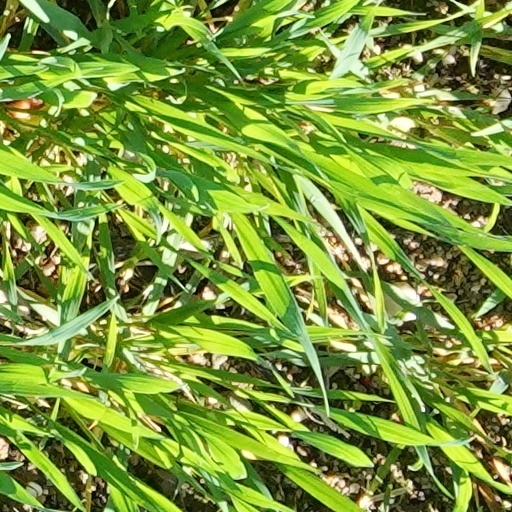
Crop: wheat